List of accolades received by Zootopia

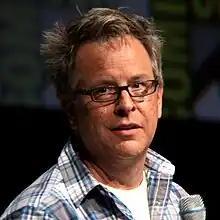
Byron Howard (left) and Rich Moore (right) received several accolades for co-directing the film.

"Zootopia" is a 2016 American animated buddy cop comedy film produced by Walt Disney Animation Studios and released by Walt Disney Pictures. The film was directed by Byron Howard and Rich Moore and was based on a screenplay written by Jared Bush (who also co-directed) and Phil Johnston. "Zootopia" focuses on the unlikely partnership between an ambitious rabbit police officer, Judy Hopps (voiced by Ginnifer Goodwin) and a crafty red fox con artist, Nick Wilde (voiced by Jason Bateman) as they uncover a conspiracy behind the mysterious disappearance of predators from a mammalian metropolis.